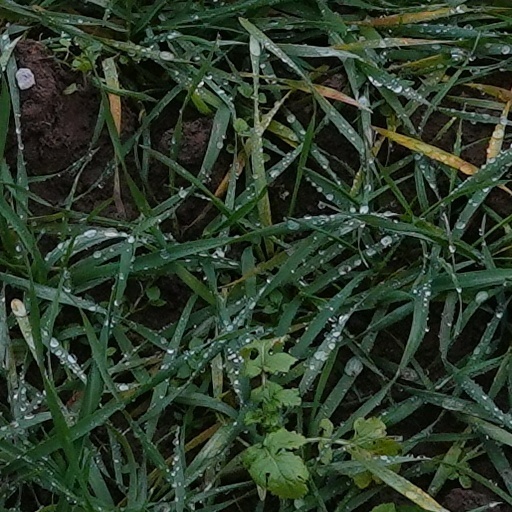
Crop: wheat